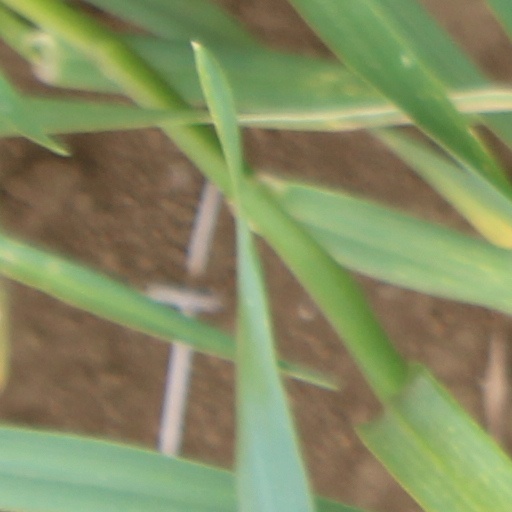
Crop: wheat